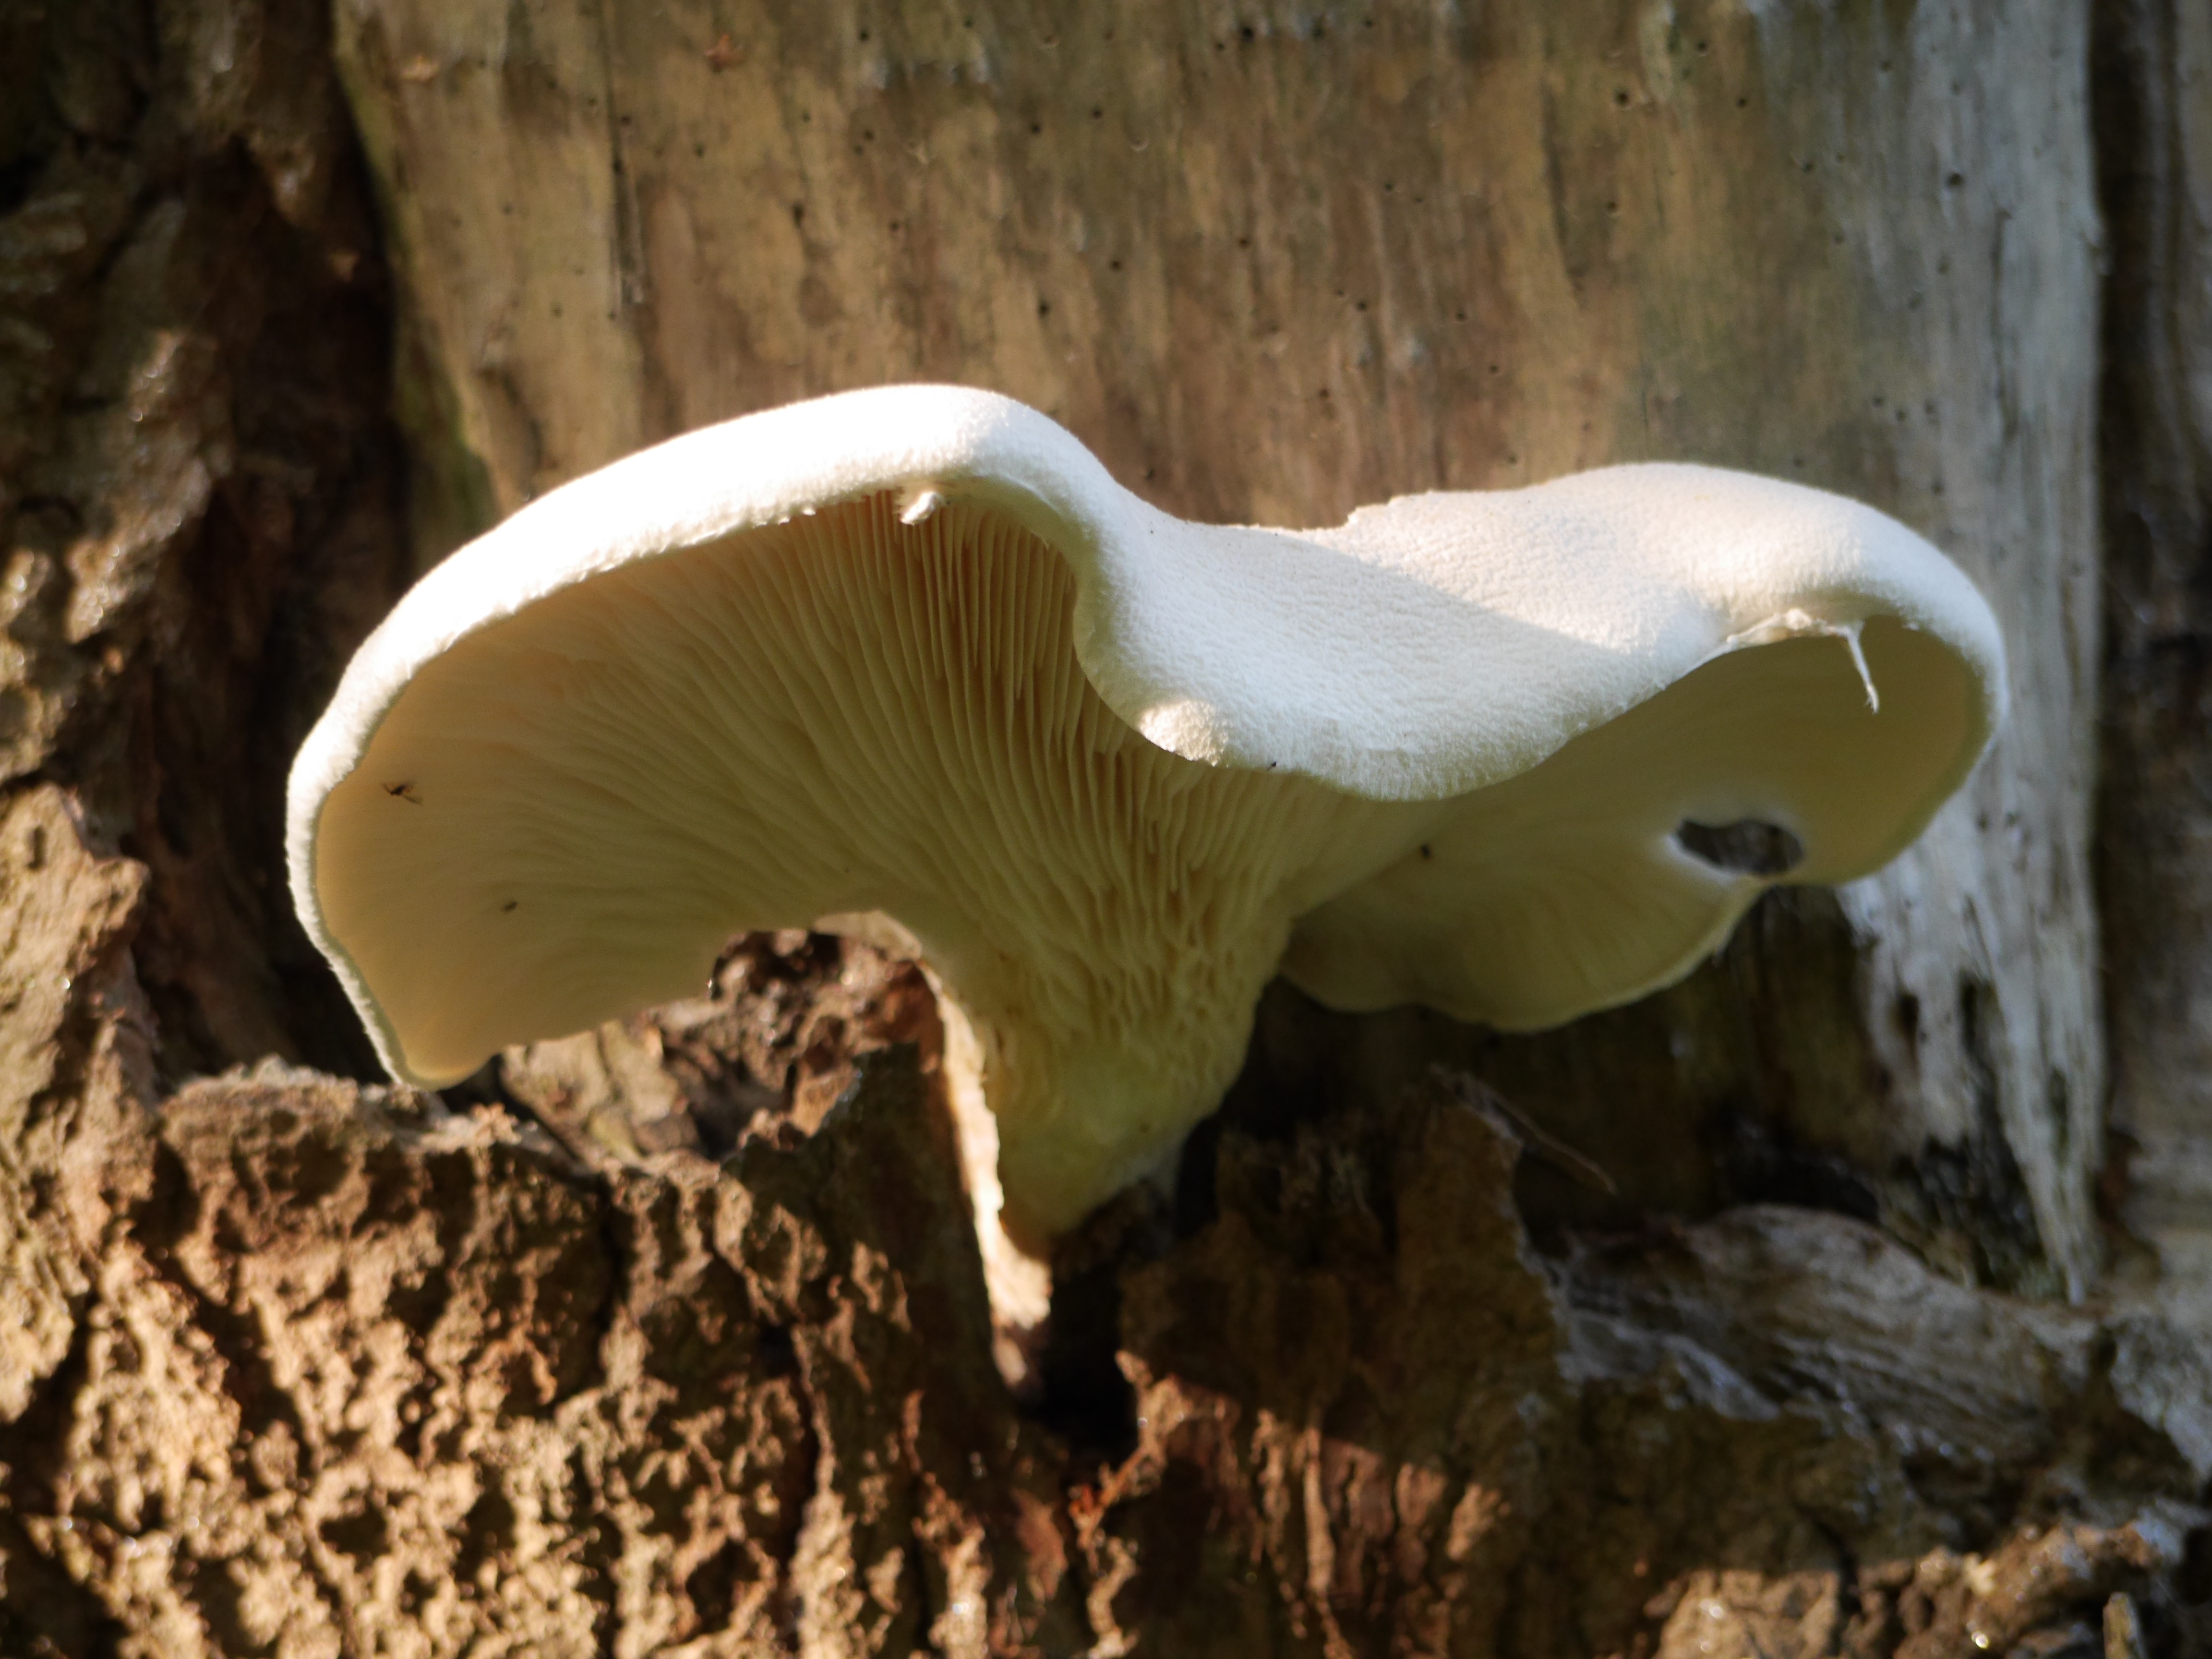
mushroom, fungus, fungi, bolete, agaricus, spore, oyster mushroom, edible mushroom, bract, medicinal mushroom, agaricomycetes, agaricaceae, pleurotus eryngii